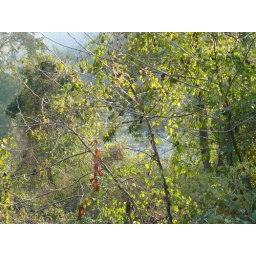
near the dry river bed